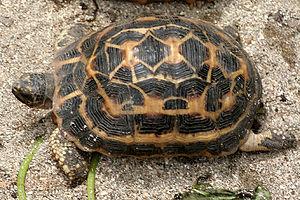
Pyxis arachnoides, la Pyxide arachnoïde, est une espèce de tortues de la famille des Testudinidae.